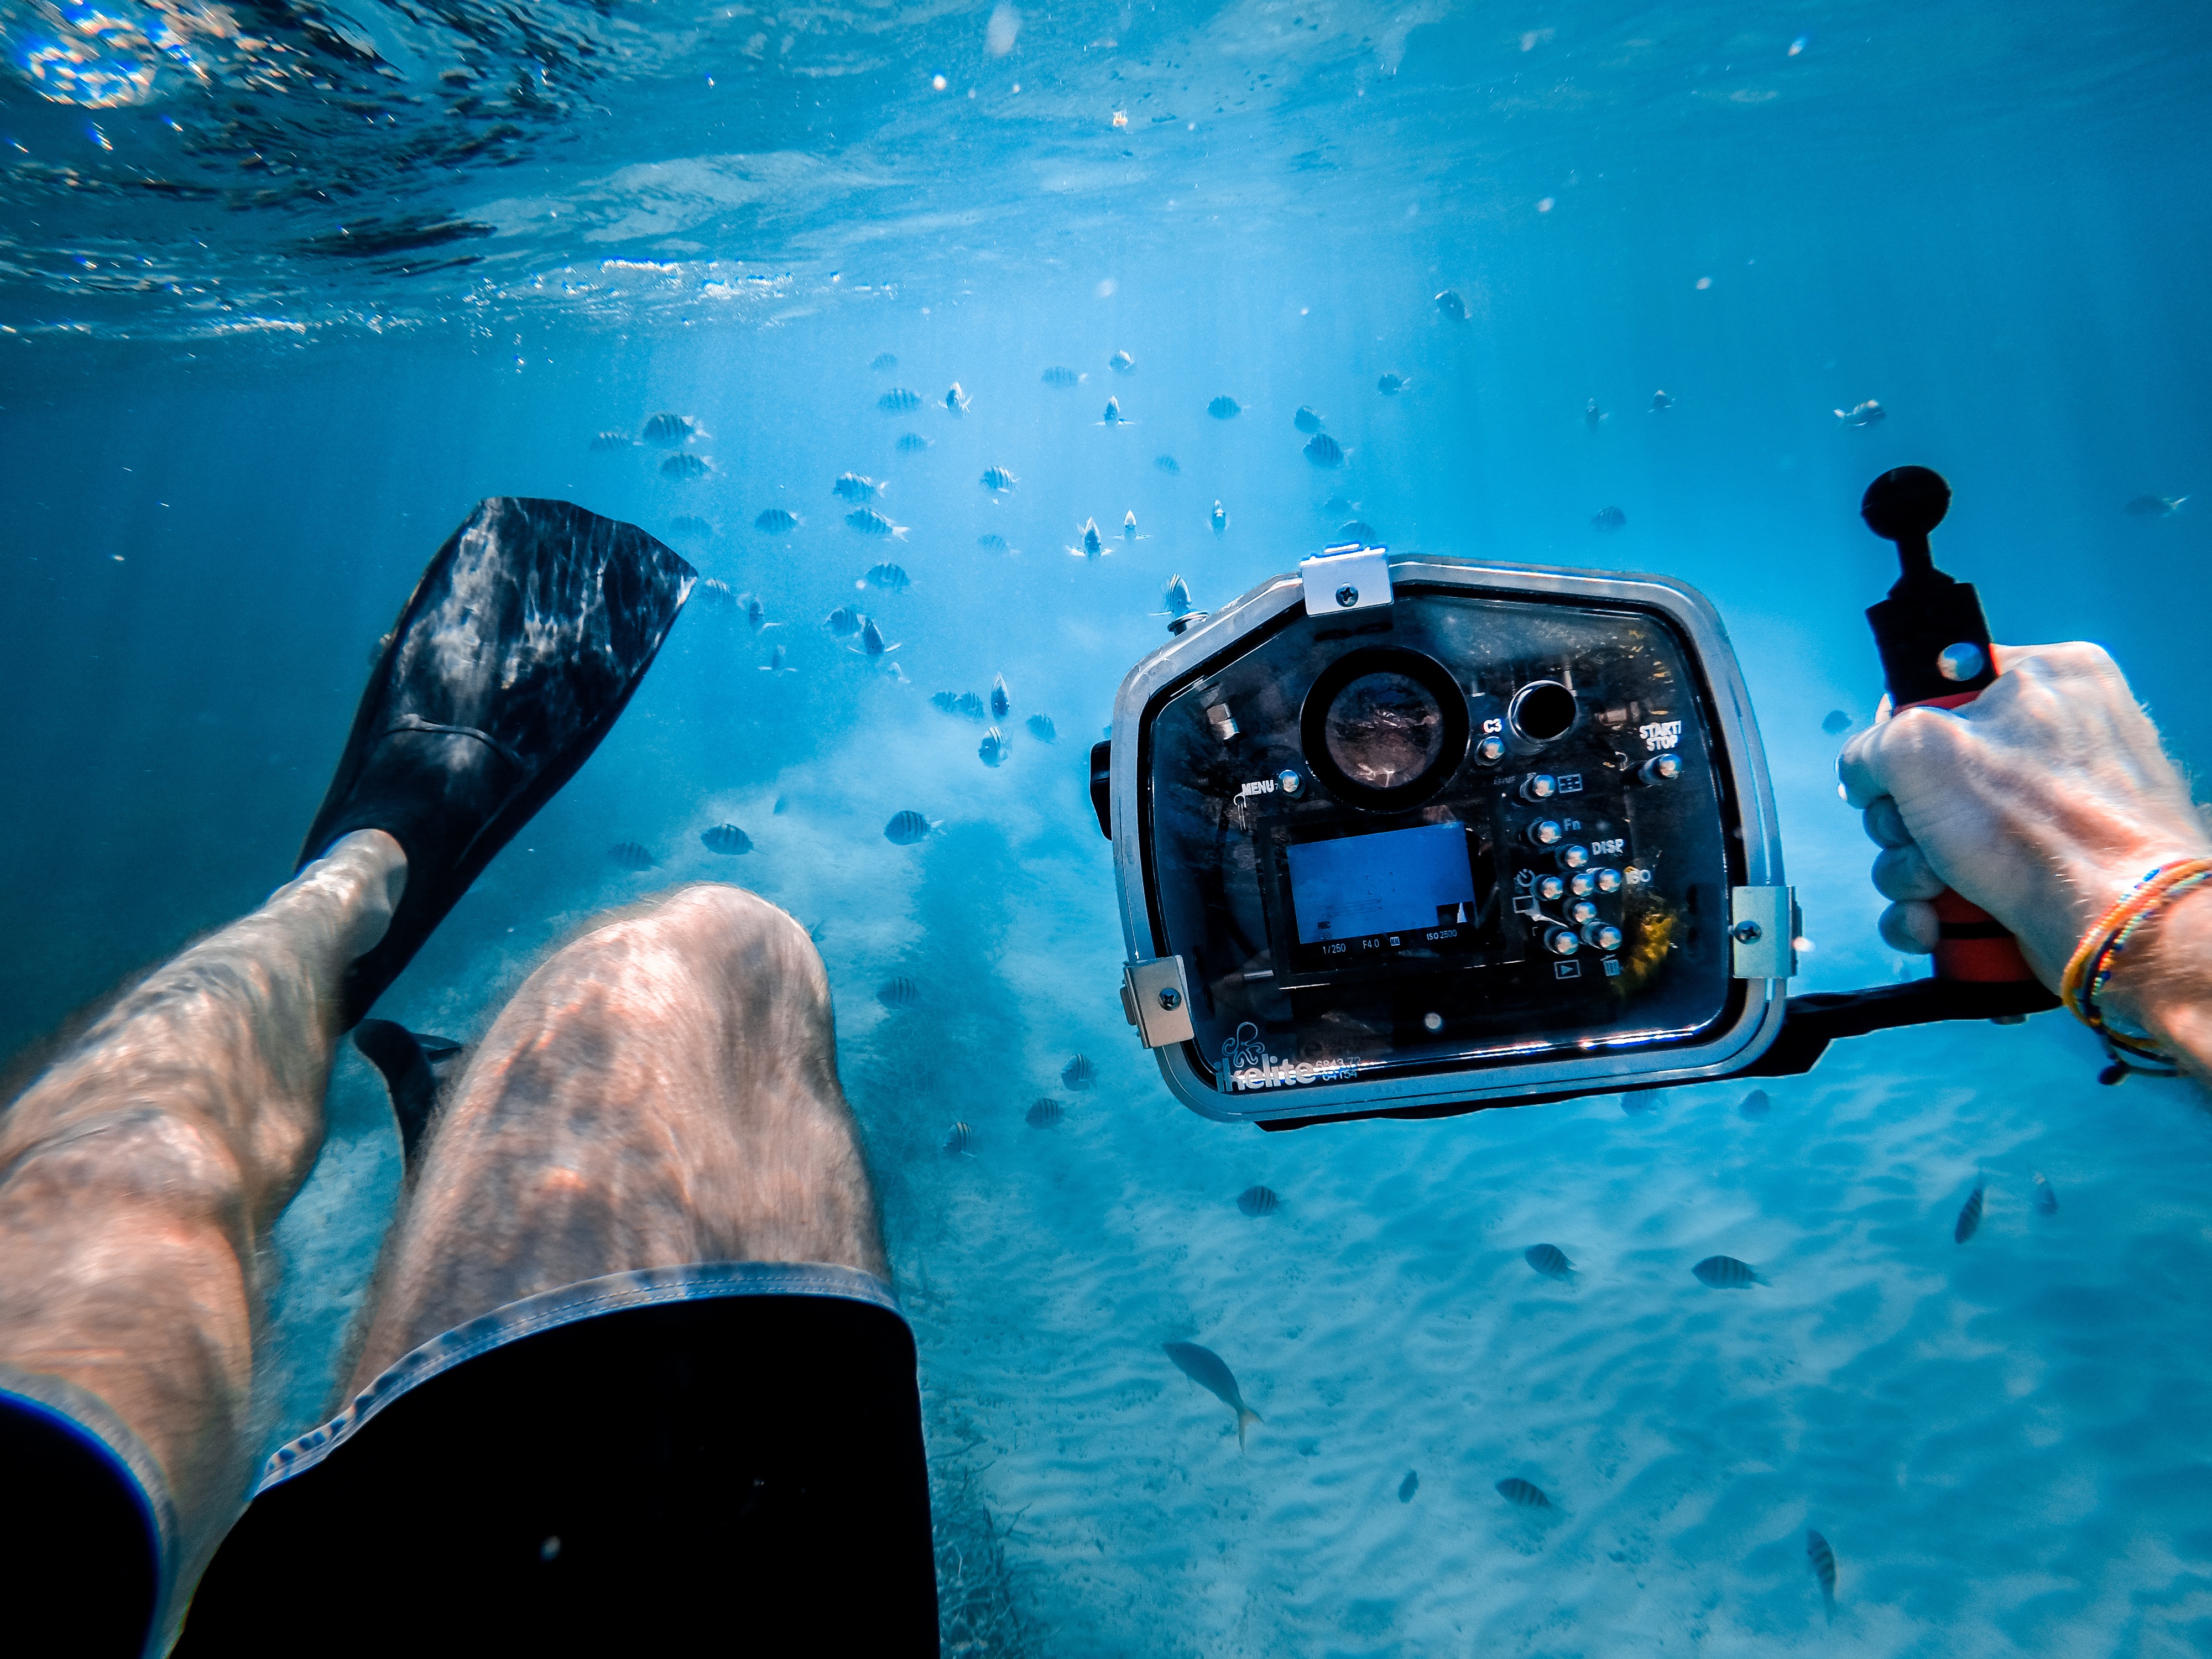
person, camera, diving, underwater, biology, blue water, aqualung, marine mammal, marine biology, underwater diving